Plebiscite of Veneto of 1866

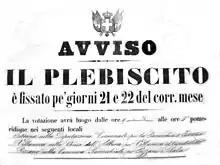
Notice of the municipality of Istrana (Treviso)

On 17 October the decree convening the plebiscite was issued and its procedures were announced: voting would take place on 21 and 22 October, while ballot counting would take place from the 23rd to the 26th; finally, on the 27th, the court of appeals in Venice, meeting in public session, would add up the data and communicate the results to the Ministry of Justice in Florence (at that time the capital of Italy), and a deputation of notables would leave to take the results to Victor Emmanuel II. At the same time, it was indicated that Venice, Padua, Mantua, Verona, Udine and Treviso would be the seat of military intendencies.